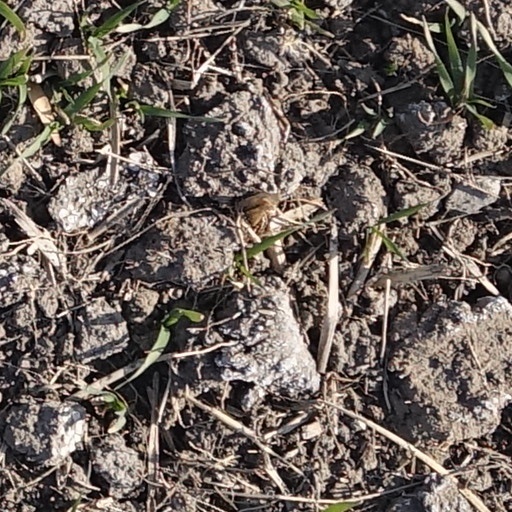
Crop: wheat